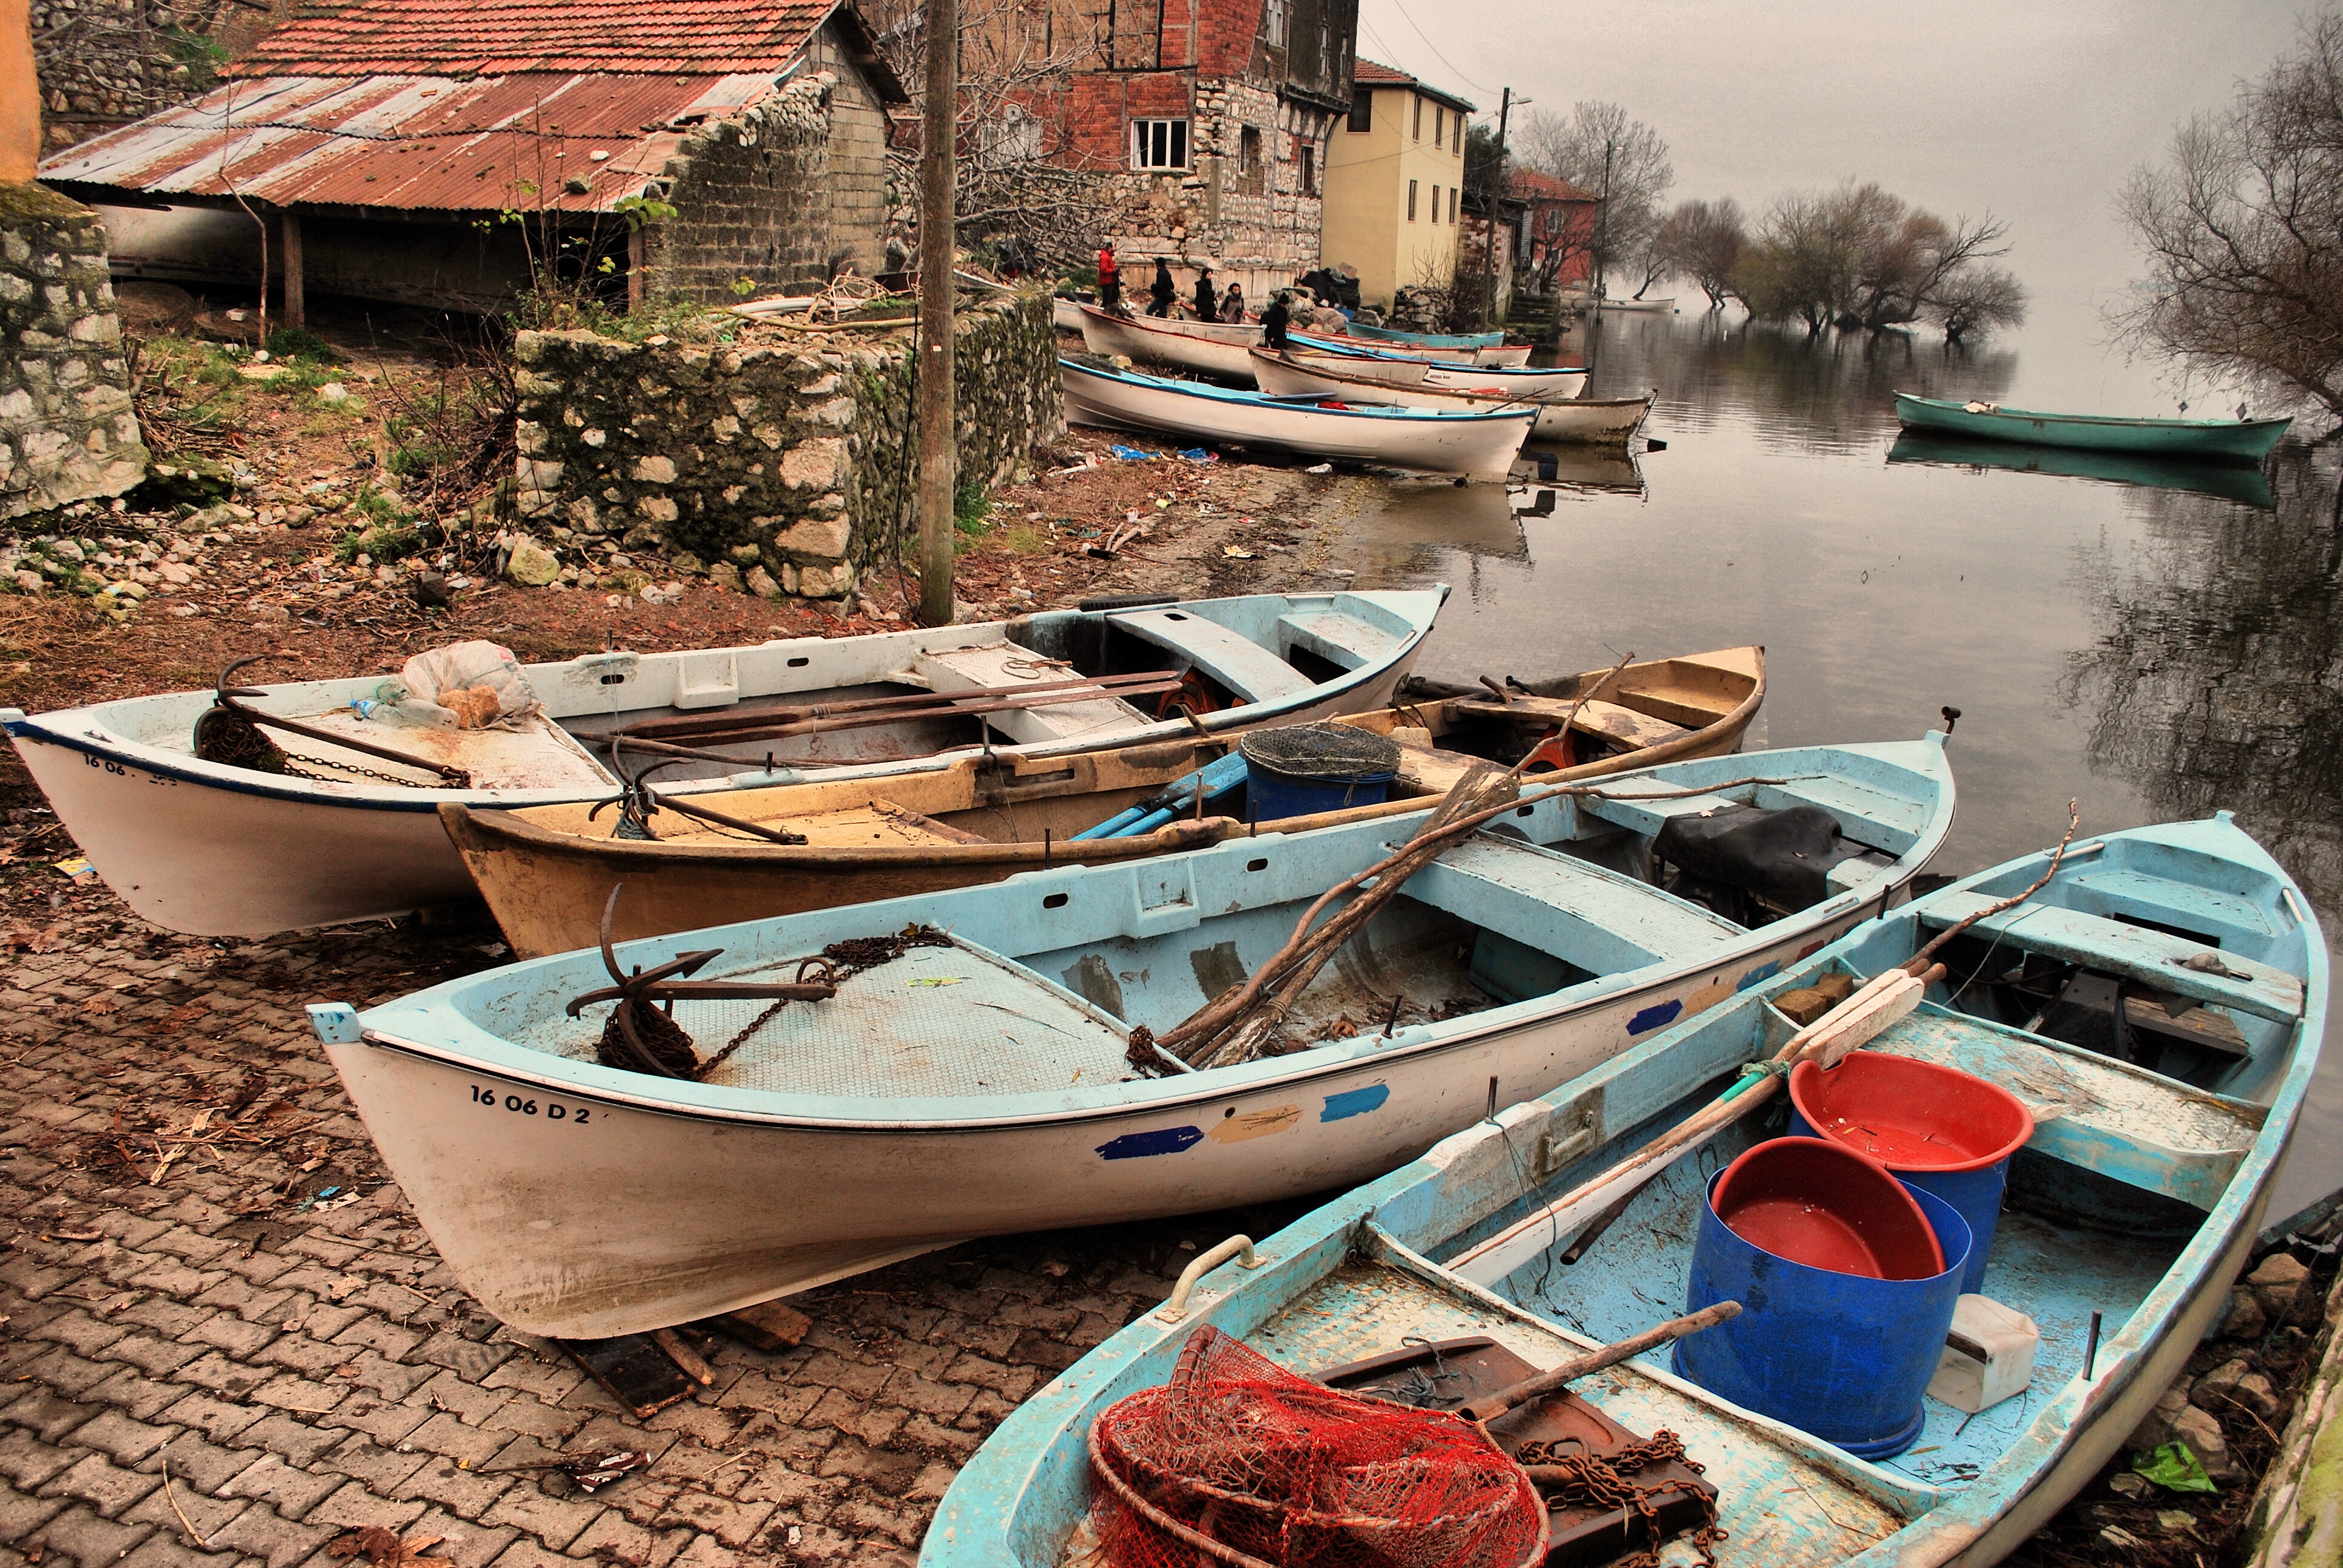
boat, lake, town, village, vehicle, boating, boats, fisher, watercraft, fishing boats, scholarship, golyaz, watercraft rowing